Sleeved blanket

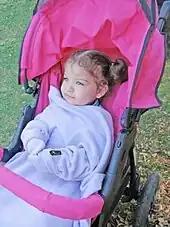
Child in a Doojo sleeve blanket

A sleeved blanket is a body-length blanket with sleeves usually made of fleece or nylon material. It is similar in design to a bathrobe but is meant to be worn backwards (i.e., with the opening in the back). The product has been marketed by various brands but the original company was Slanket created by Gary Clegg, then other companies like Snuggie, Snuggler, Doojo, Oodie and Toasty Wrap, copying the brand later. It comes in varying sizes, colors and qualities of materials but similar basic design.